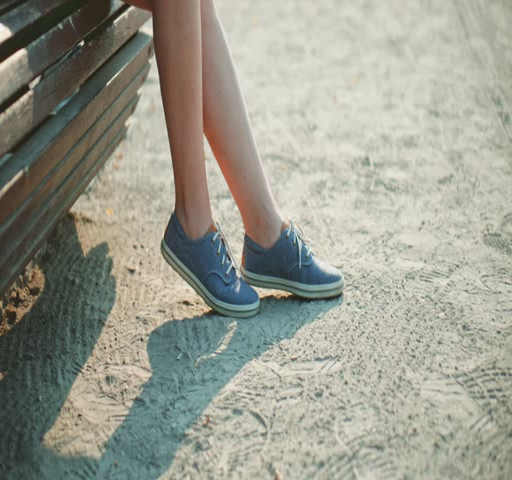
woman is drinking coffee in the park on a bench .